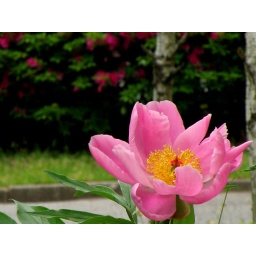
Last spring, in flower beds - Gwangju National Museum